Lucgarier

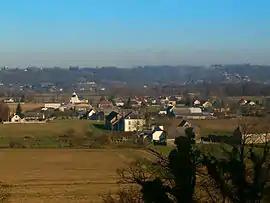
A general view of Lucgarier

Lucgarier is a commune in the Pyrénées-Atlantiques department in south-western France.